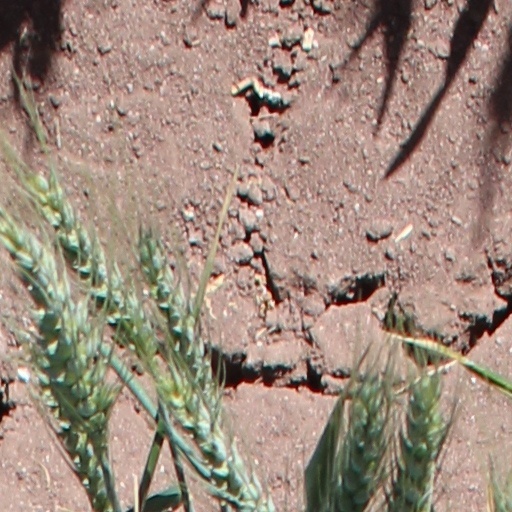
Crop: wheat